Radio Nowhere

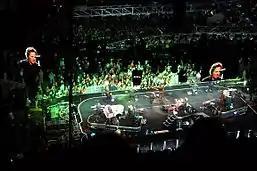
"Radio Nowhere" opens the Magic Tour at the Hartford Civic Center. October 2, 2007. The green lighting scheme became associated with the song.

"Radio Nowhere" was the set opener for Bruce Springsteen and the E Street Band's 2007–2008 Magic Tour during the first leg. It subsequently shifted to being the second song played, with various other choices ahead of it, but overall it was performed in every show of that tour but one.